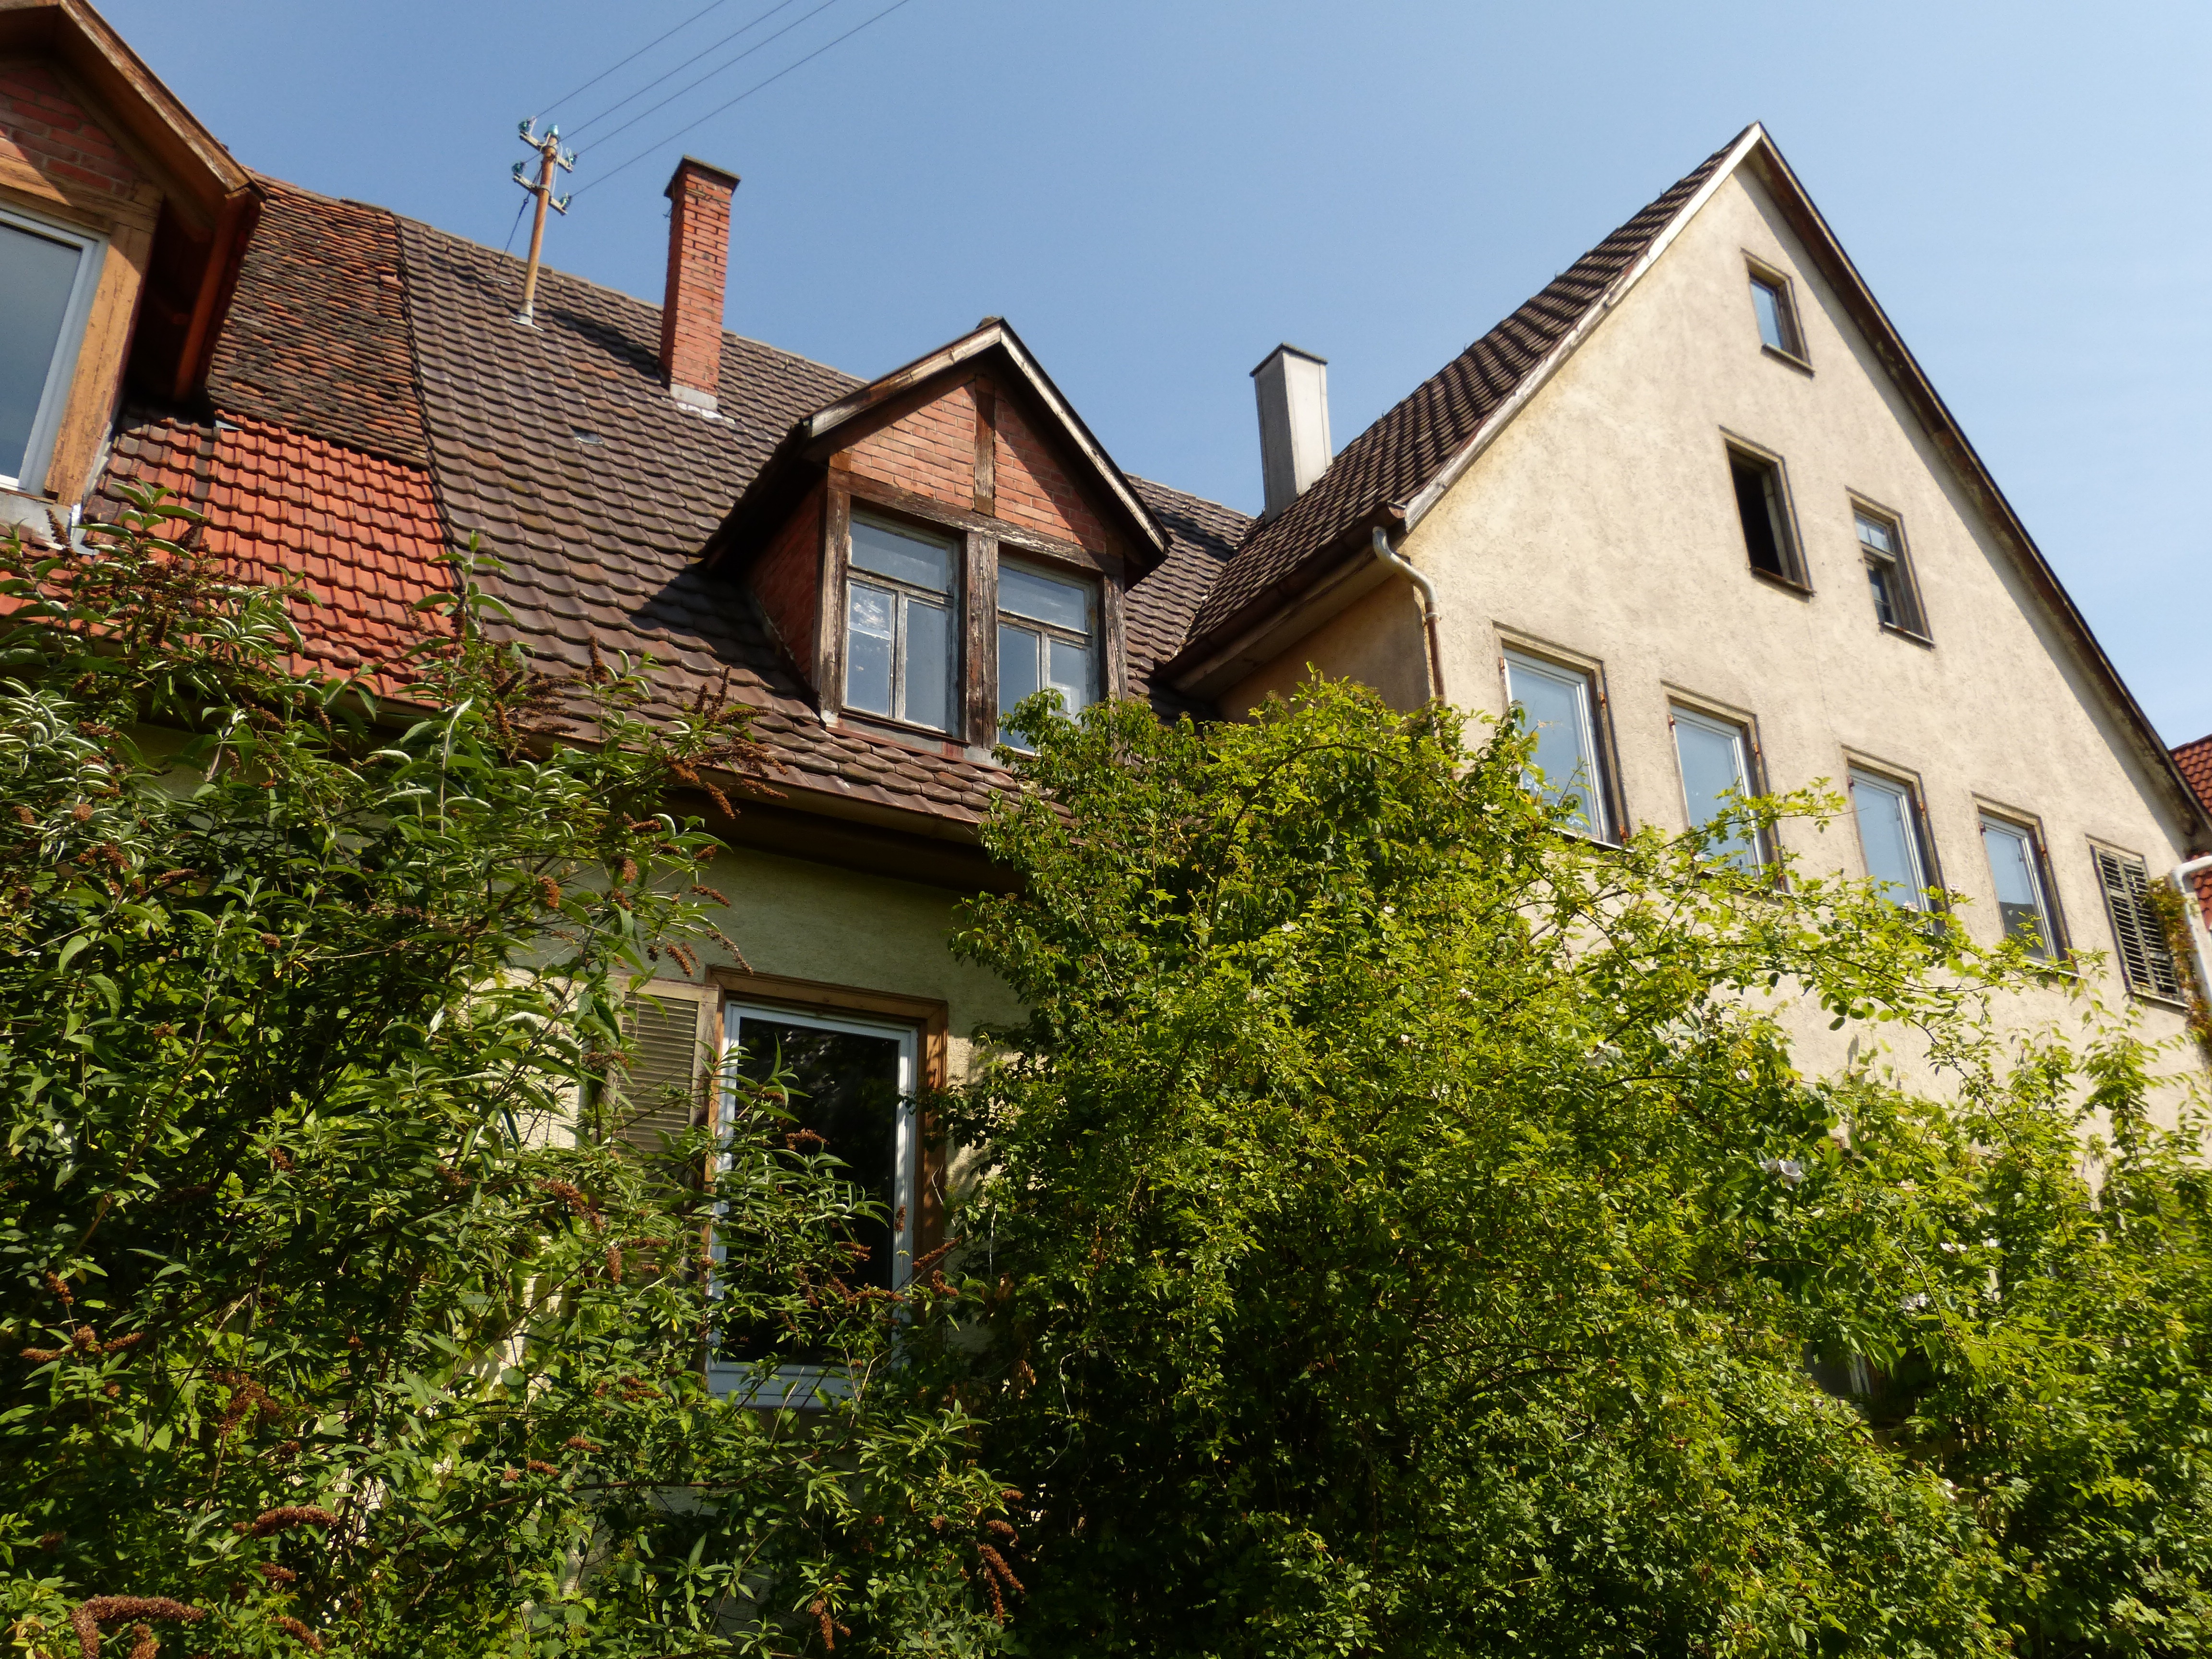
plant, villa, house, roof, building, home, village, suburb, bush, green, cottage, facade, property, trees, farmhouse, estate, haunting, siding, neighbourhood, rural area, residential area